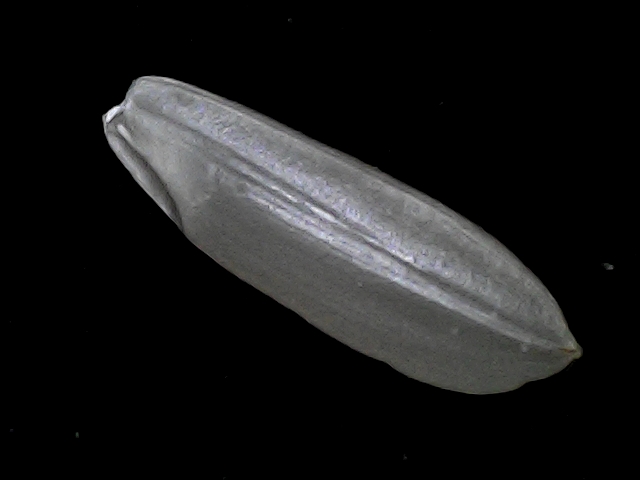
Rice variety: BRRI67